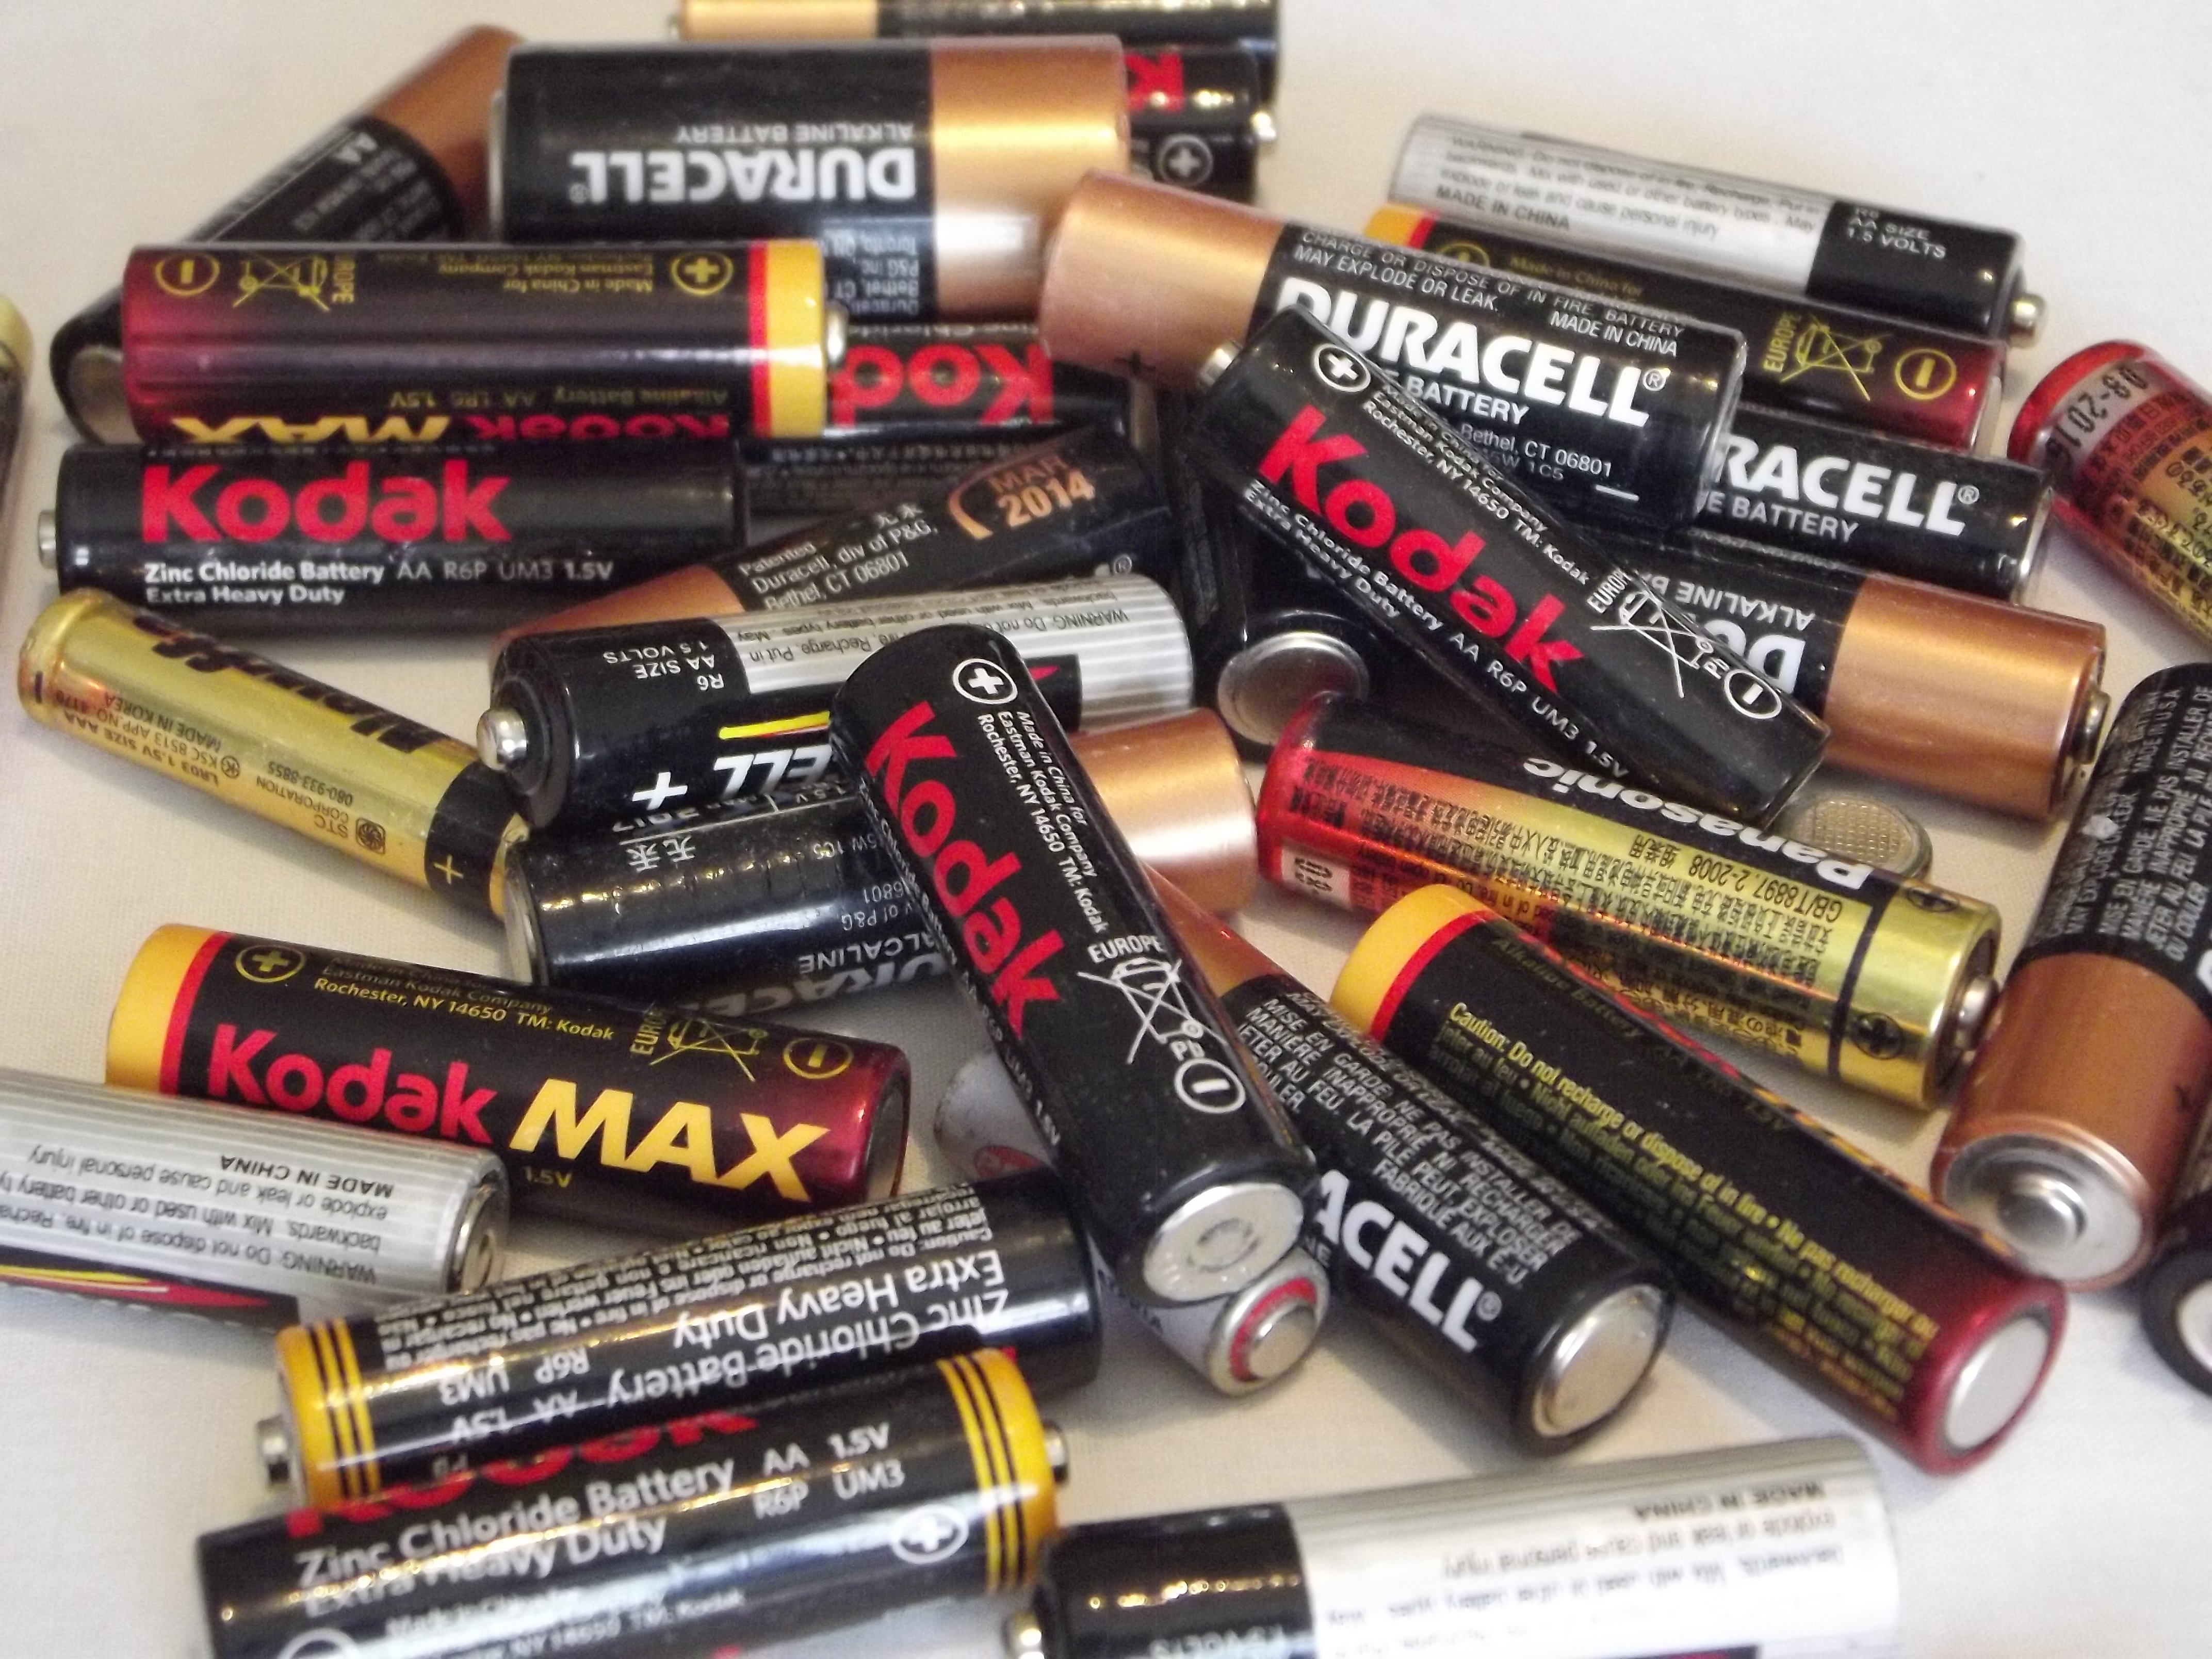
technology, lip, energy, product, battery, warning, rechargeable, batteries, duracell, electronics accessory, rechargeable battery, low power consumption, low battery